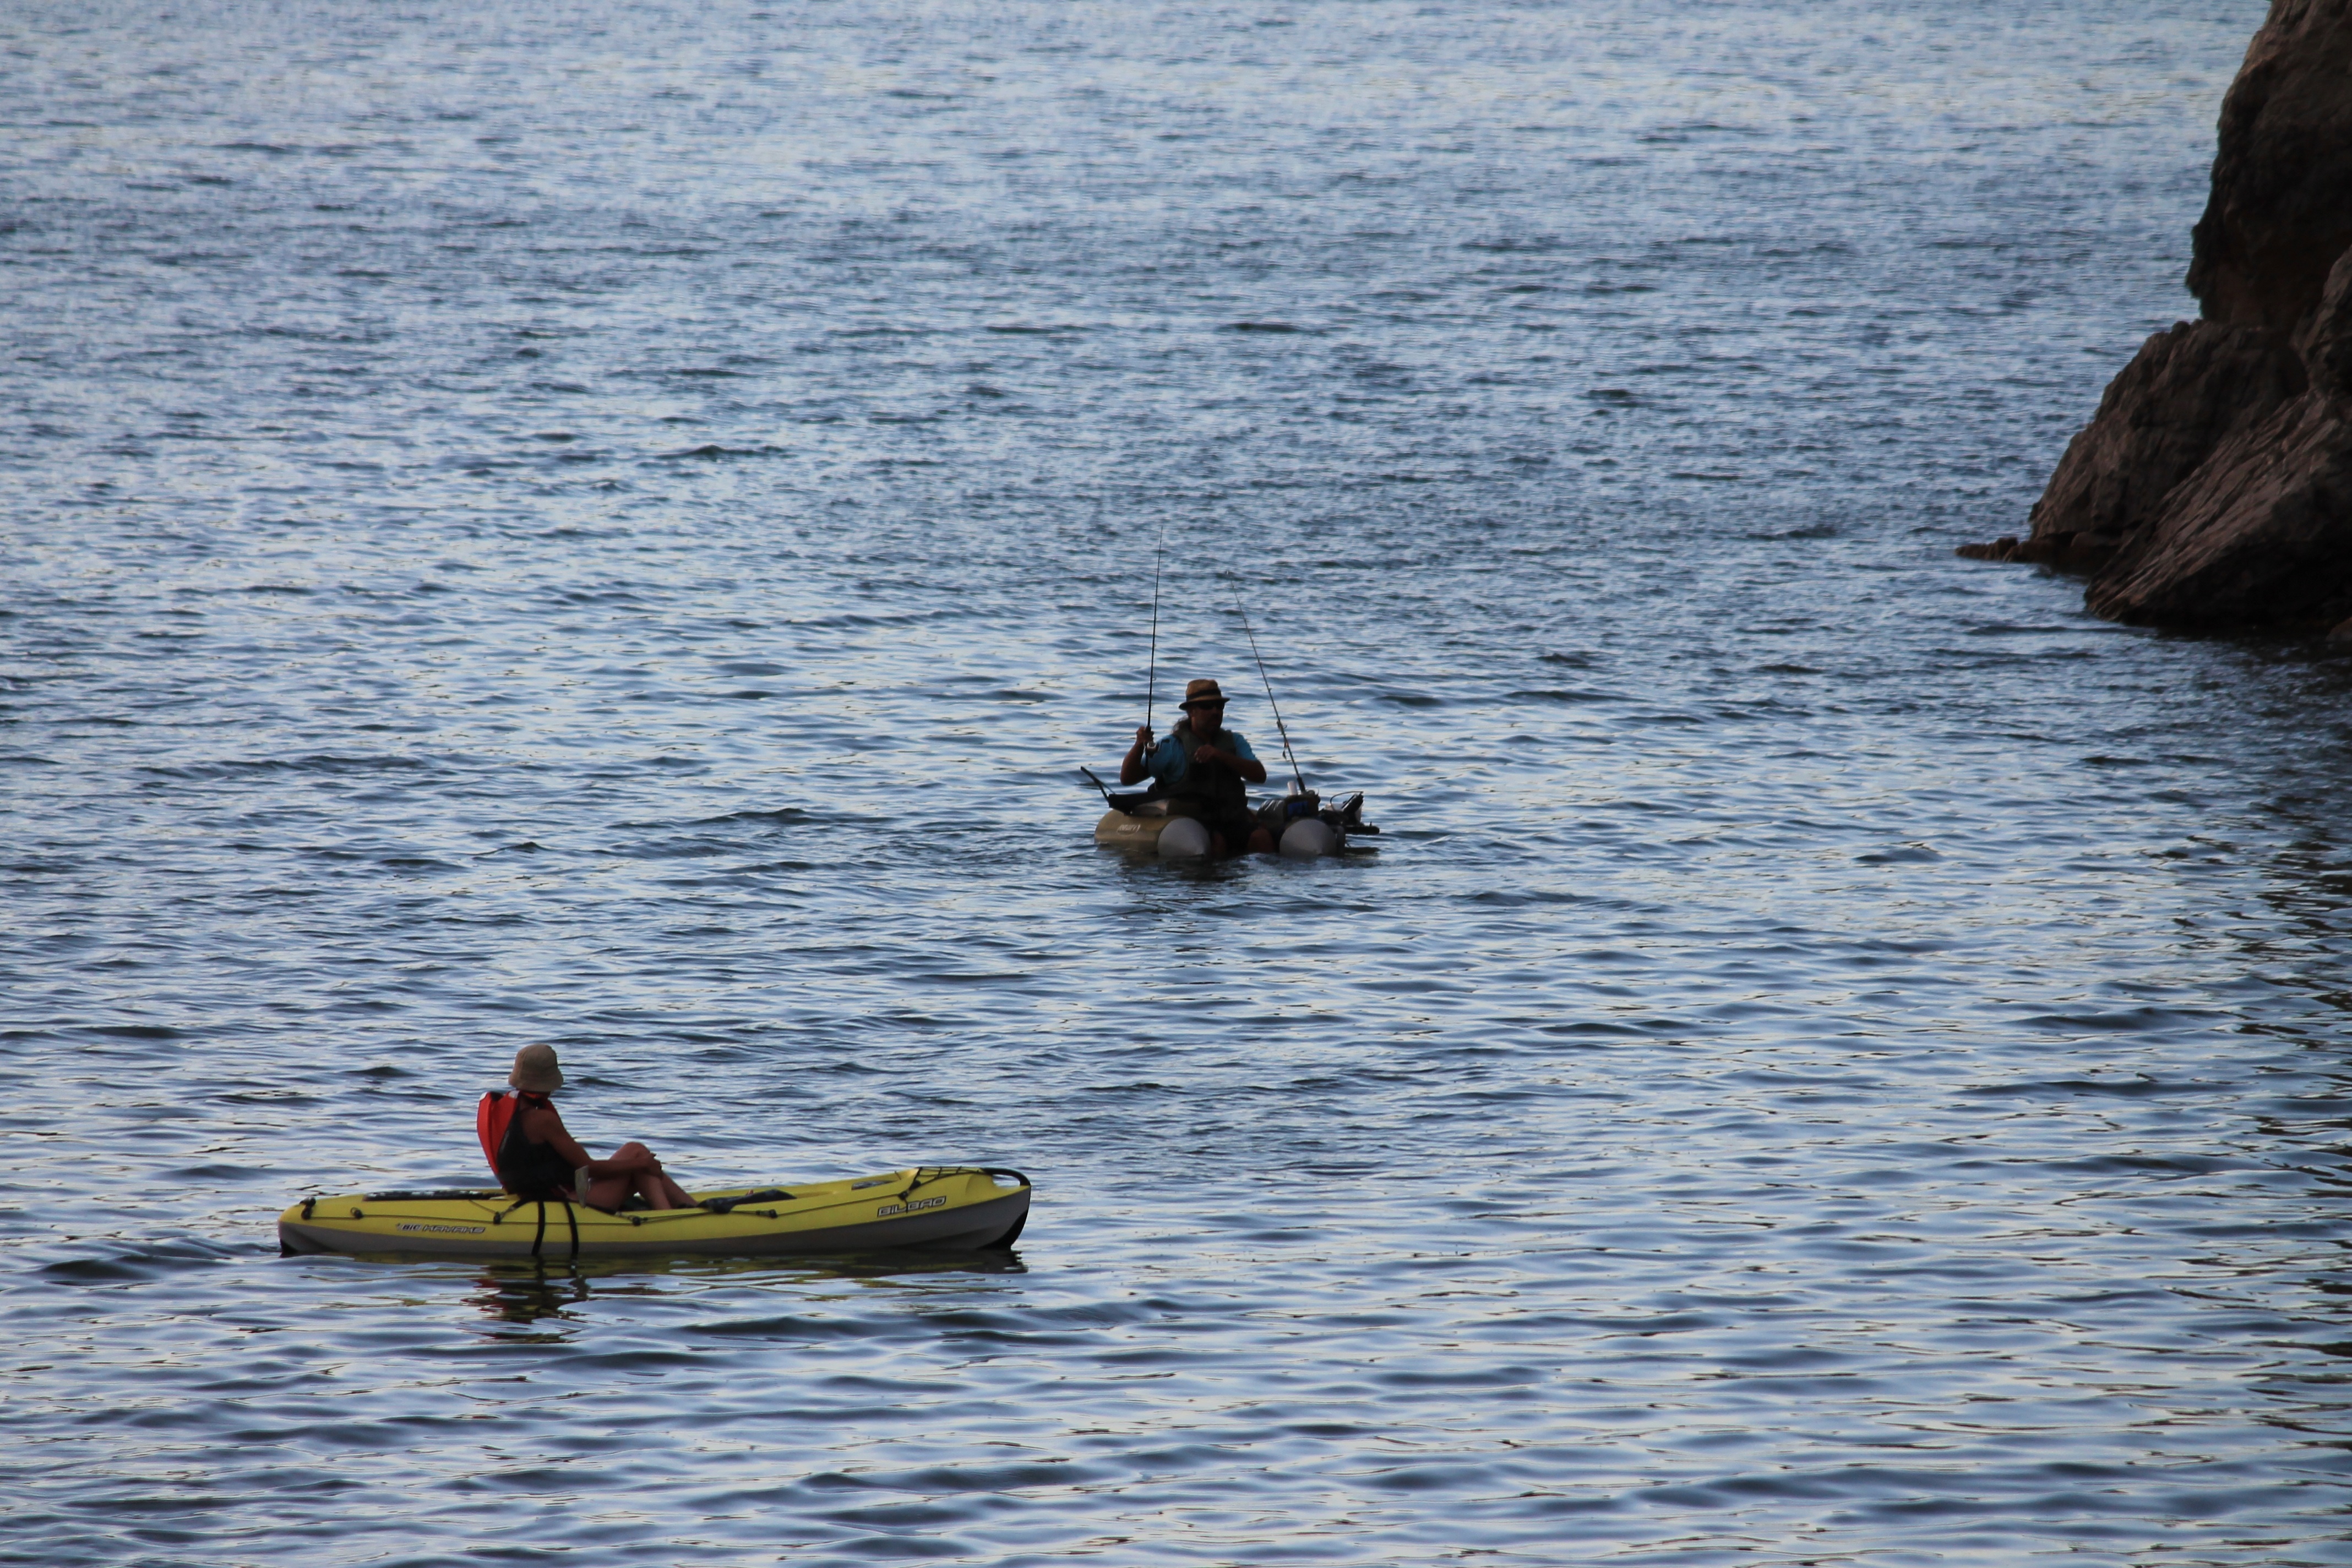
sea, coast, water, nature, sport, boat, adventure, river, young, paddle, vehicle, fishing, bay, kayak, boating, watercraft, rowing, vest